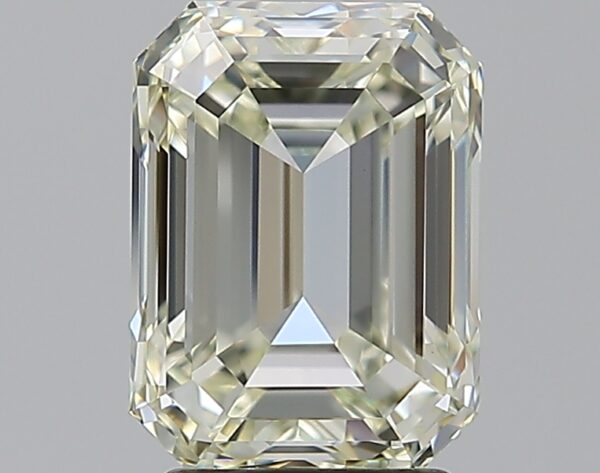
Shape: emerald
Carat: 2.9
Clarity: VS1
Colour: M
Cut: EX
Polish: EX
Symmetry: EX
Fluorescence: F
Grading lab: GIA
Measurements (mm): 9.07 x 6.72 x 4.63